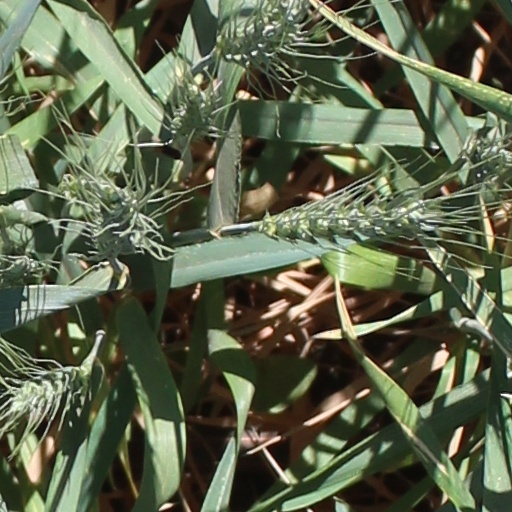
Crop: wheat